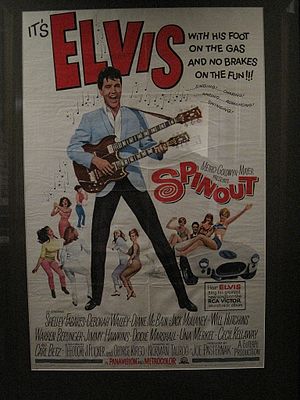
Spinout
USA-plakat fra filmen, i Danmark stod der 'California Holiday' i stedet for 'Spinout'.
Spinout er en amerikansk film fra 1966. Filmen, hvis hovedrolle blev spillet af Elvis Presley, blev produceret af Joe Pasternak på MGM og med Norman Taurog som instruktør. I Europa blev filmen markedsført under titlen California Holiday.